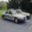
Label: automobile